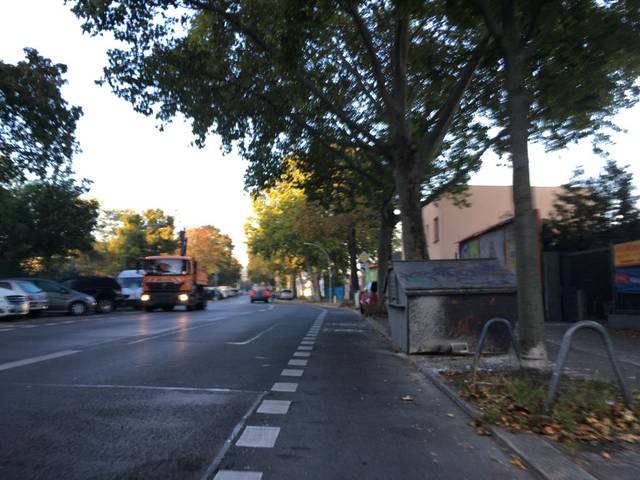
Region: Germany
Coordinates: 52.534, 13.34